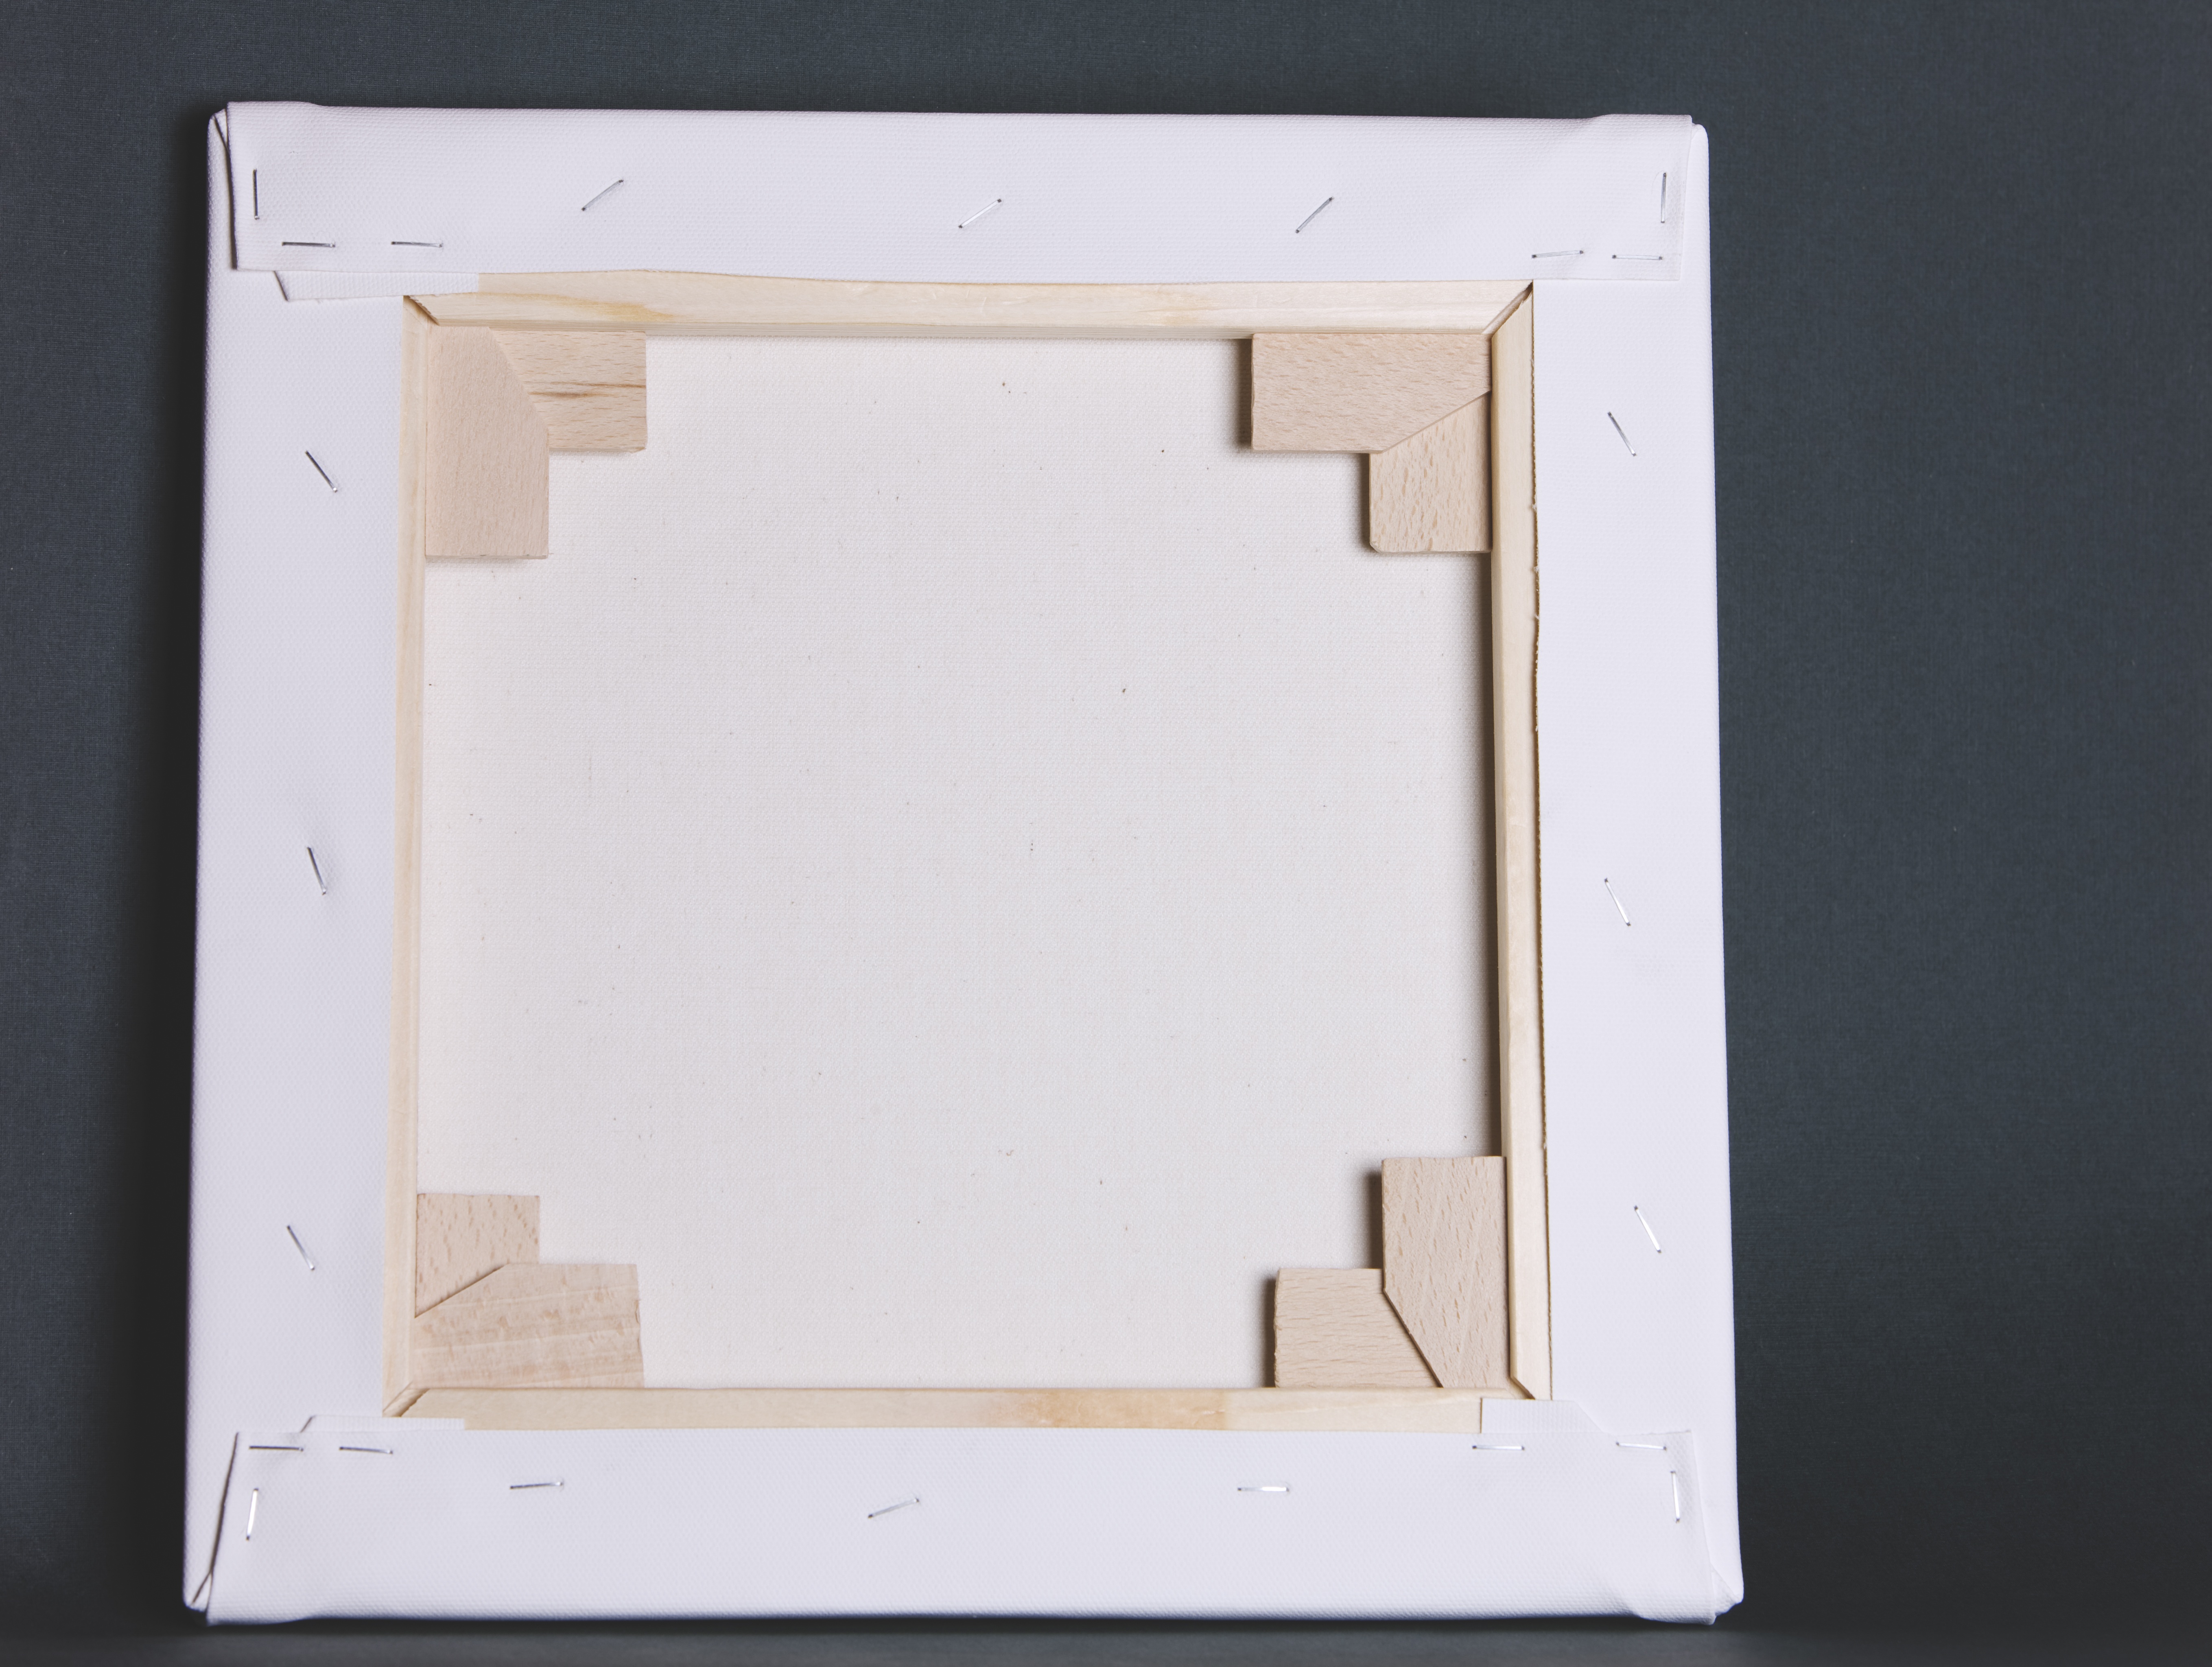
structure, wood, texture, pattern, print, craft, lighting, painting, product, background, creativity, rectangle, picture frame, pressure, canvas, stretcher, pull up, print medium, wide format print, large format, cotton fabric, keilrahmen picture